Hilltop (Columbus, Ohio)

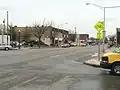
Broad Street, one of the main thoroughfares of Hilltop.

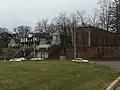
Housing stock found throughout Hilltop.

This area was once home to the Columbus State Hospital for the Insane, until its demolition in 1997. Offices for the Ohio Department of Transportation and Ohio Department of Public Safety were built upon this site, where they still stand to this day. This area is also home to a branch of the Columbus Metropolitan Library, one of the largest branches in Columbus. The Hilltop is also home to Camp Chase, a Union camp from the Civil war. There also once stood a Quaker church, as Quaker settlers moved into this area following the Civil War.